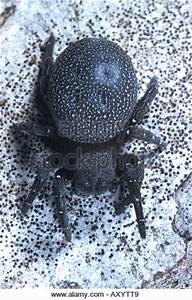
Label: ragno